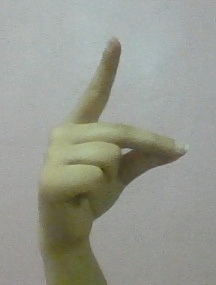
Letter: ta